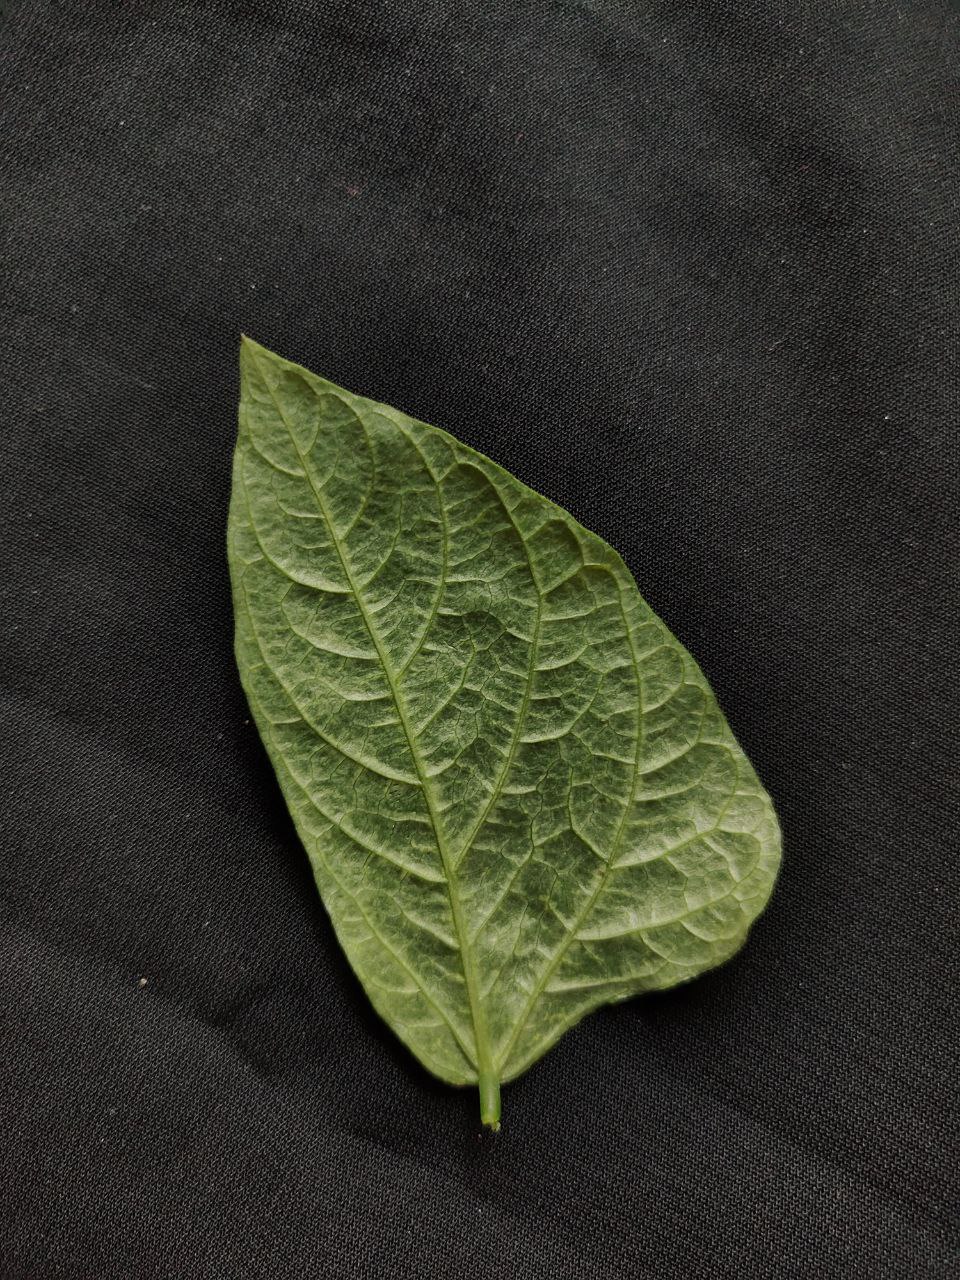
Crop: cowpea
Leaf condition: Mosaic Virus